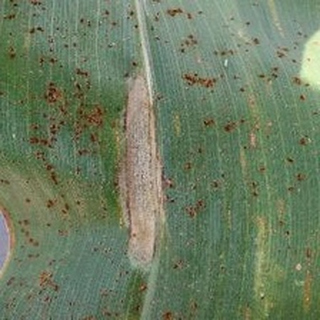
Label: corn_northern_leaf_blight